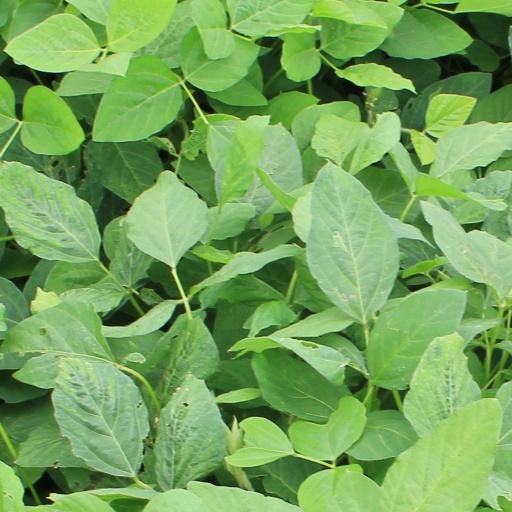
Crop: soybean